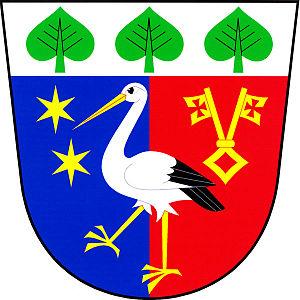
Plandry est une commune du district de Jihlava, dans la région de Vysočina, en Tchéquie. Sa population s'élevait à 208 habitants en 2019.